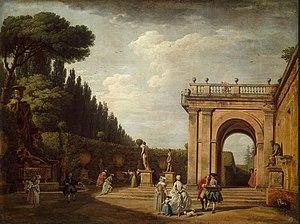
La Villa Ludovisi est une villa construite dans les années 1620 par Le Dominiquin pour Ludovico Ludovisi pour y abriter sa collection d'antiquités, dans la banlieue de Rome, dans la zone du Pincio, sur les jardins de Salluste.